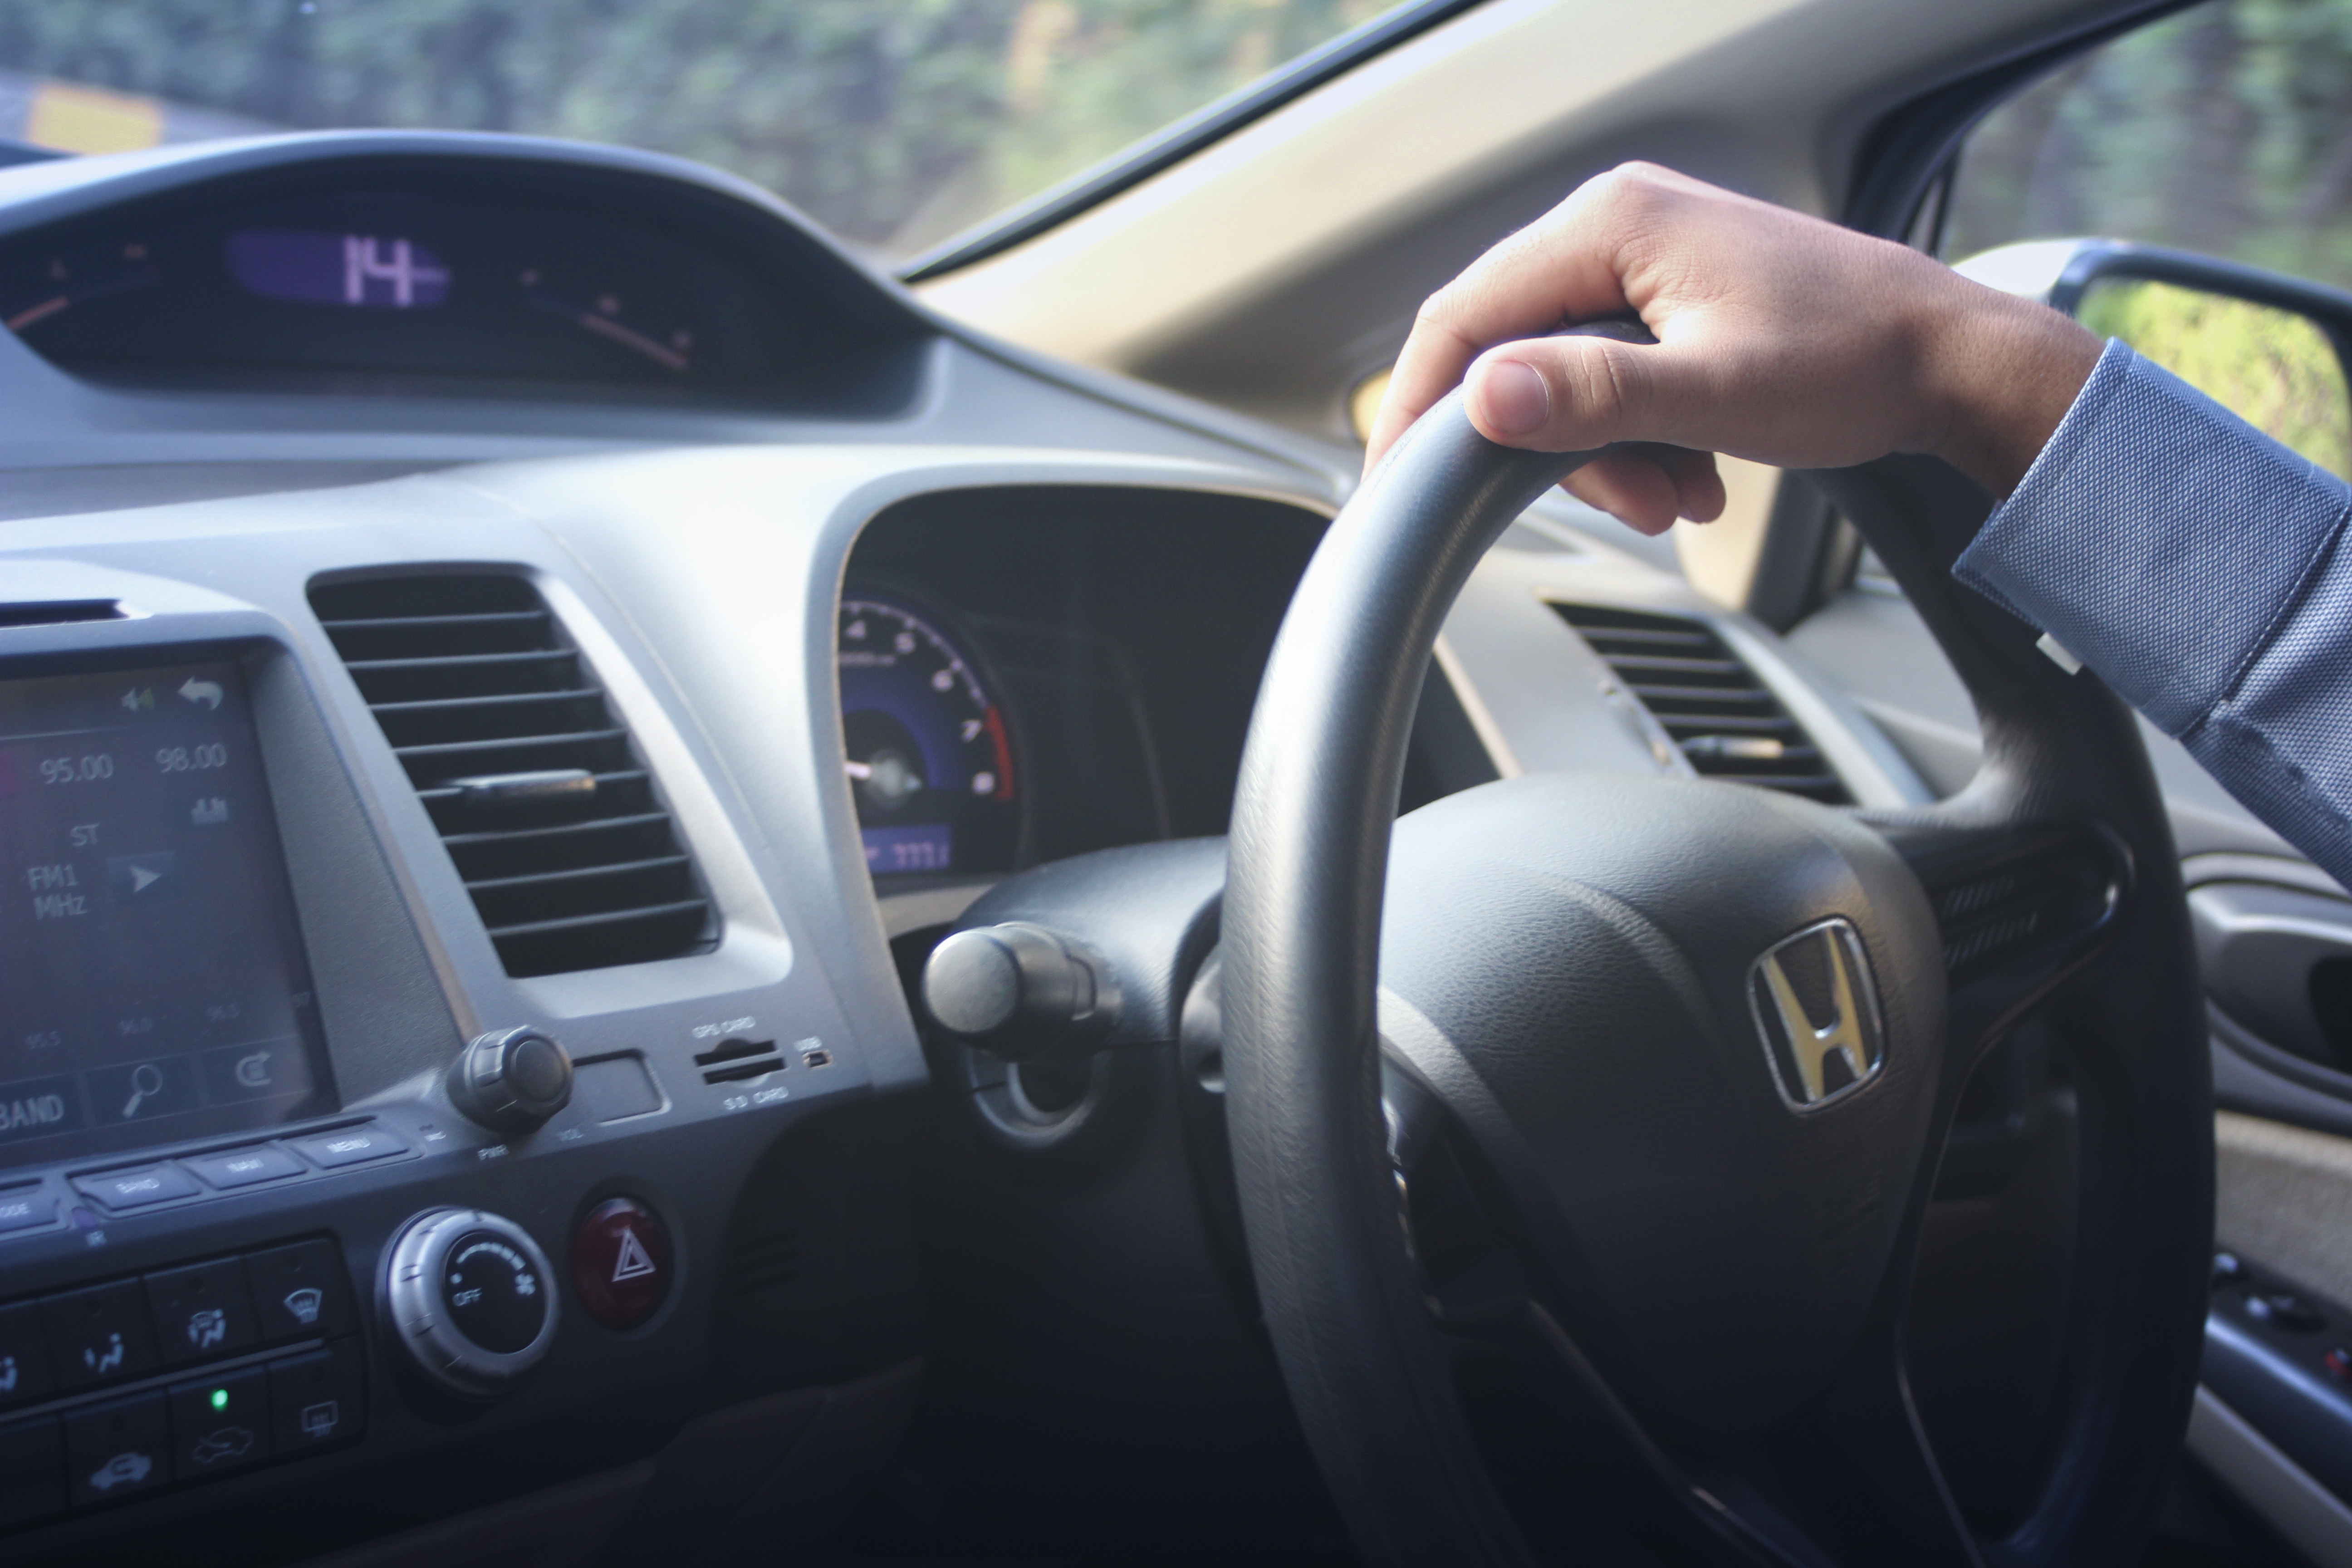
car, wheel, vehicle, steering wheel, sedan, honda, sport utility vehicle, land vehicle, automobile make, automotive exterior, family car, mid size car, honda civic